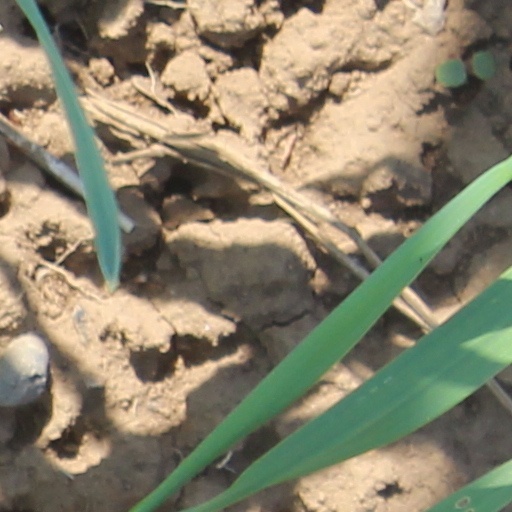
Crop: wheat